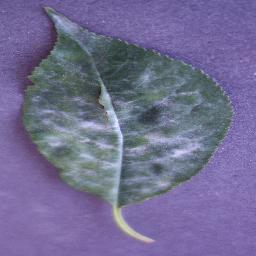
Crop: cherry
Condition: (including_sour)_powdery_mildew